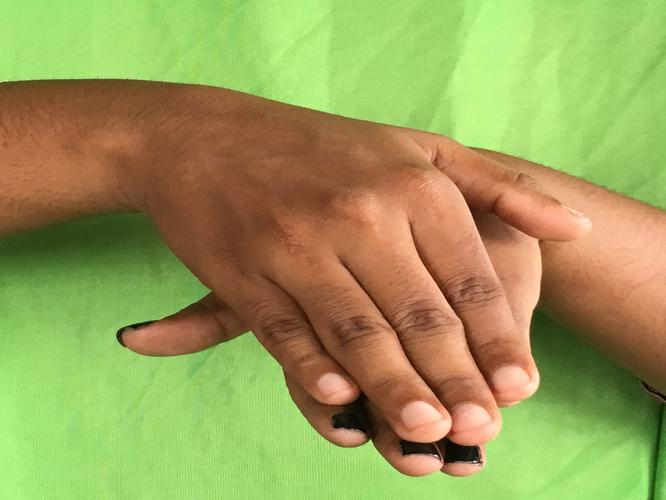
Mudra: Matsya
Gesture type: double_hand